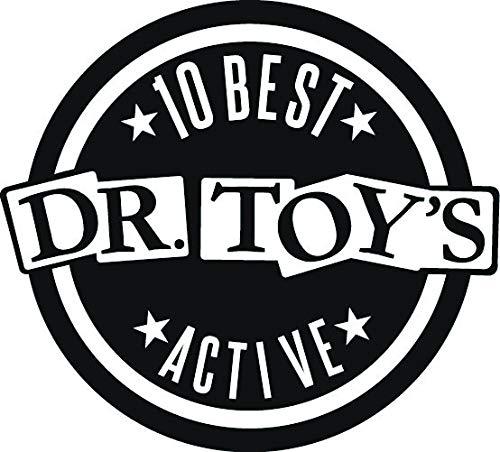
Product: Toysmith Get Outside GO! Bashminton (2 Player)
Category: Toys & Games | Novelty & Gag Toys
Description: Get outside and go play.
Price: $24.99
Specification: ProductDimensions:7x6x2.2inches|ItemWeight:12.3ounces|ShippingWeight:13.6ounces|DomesticShipping:ItemcanbeshippedwithinU.S.|InternationalShipping:Thisitemisnoteligibleforinternationalshipping.LearnMore|ASIN:B06XCNMLRG|Itemmodelnumber:2027AM|Manufacturerrecommendedage:5-12years